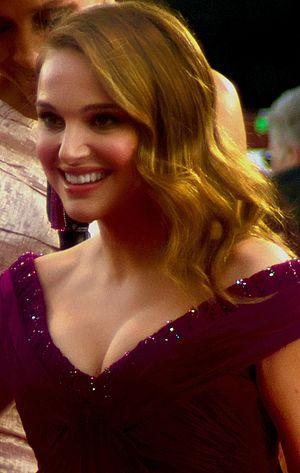
Jane Foster est un personnage de bande dessinée évoluant dans l'univers Marvel de la maison d'édition Marvel Comics. Créé par les scénaristes Stan Lee et Larry Lieber ainsi que le dessinateur Jack Kirby, le personnage de fiction apparaît pour la première fois dans le comic book Journey into Mystery #84 en septembre 1962.